Sierra de Guadarrama

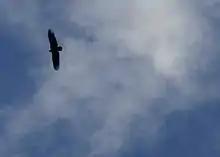
Eurasian black vulture.

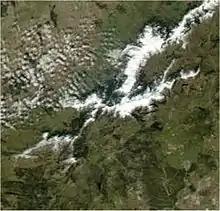
Satellite photo of the snow-capped peaks

The flora and fauna of the Sierra de Guadarrama is very diverse, reflecting something of a synthesis between species common to the mediterranean landscape and climate of Spain's Central Plateau, and the more specialized plants and animals native to the higher altitude and mountainous terrain of the Pyrenees and Alps.